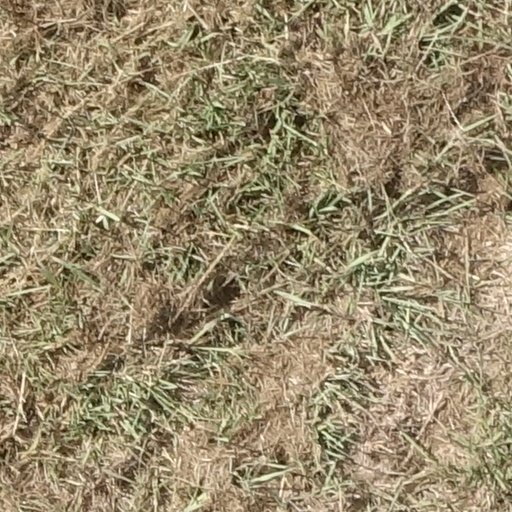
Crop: sorghum